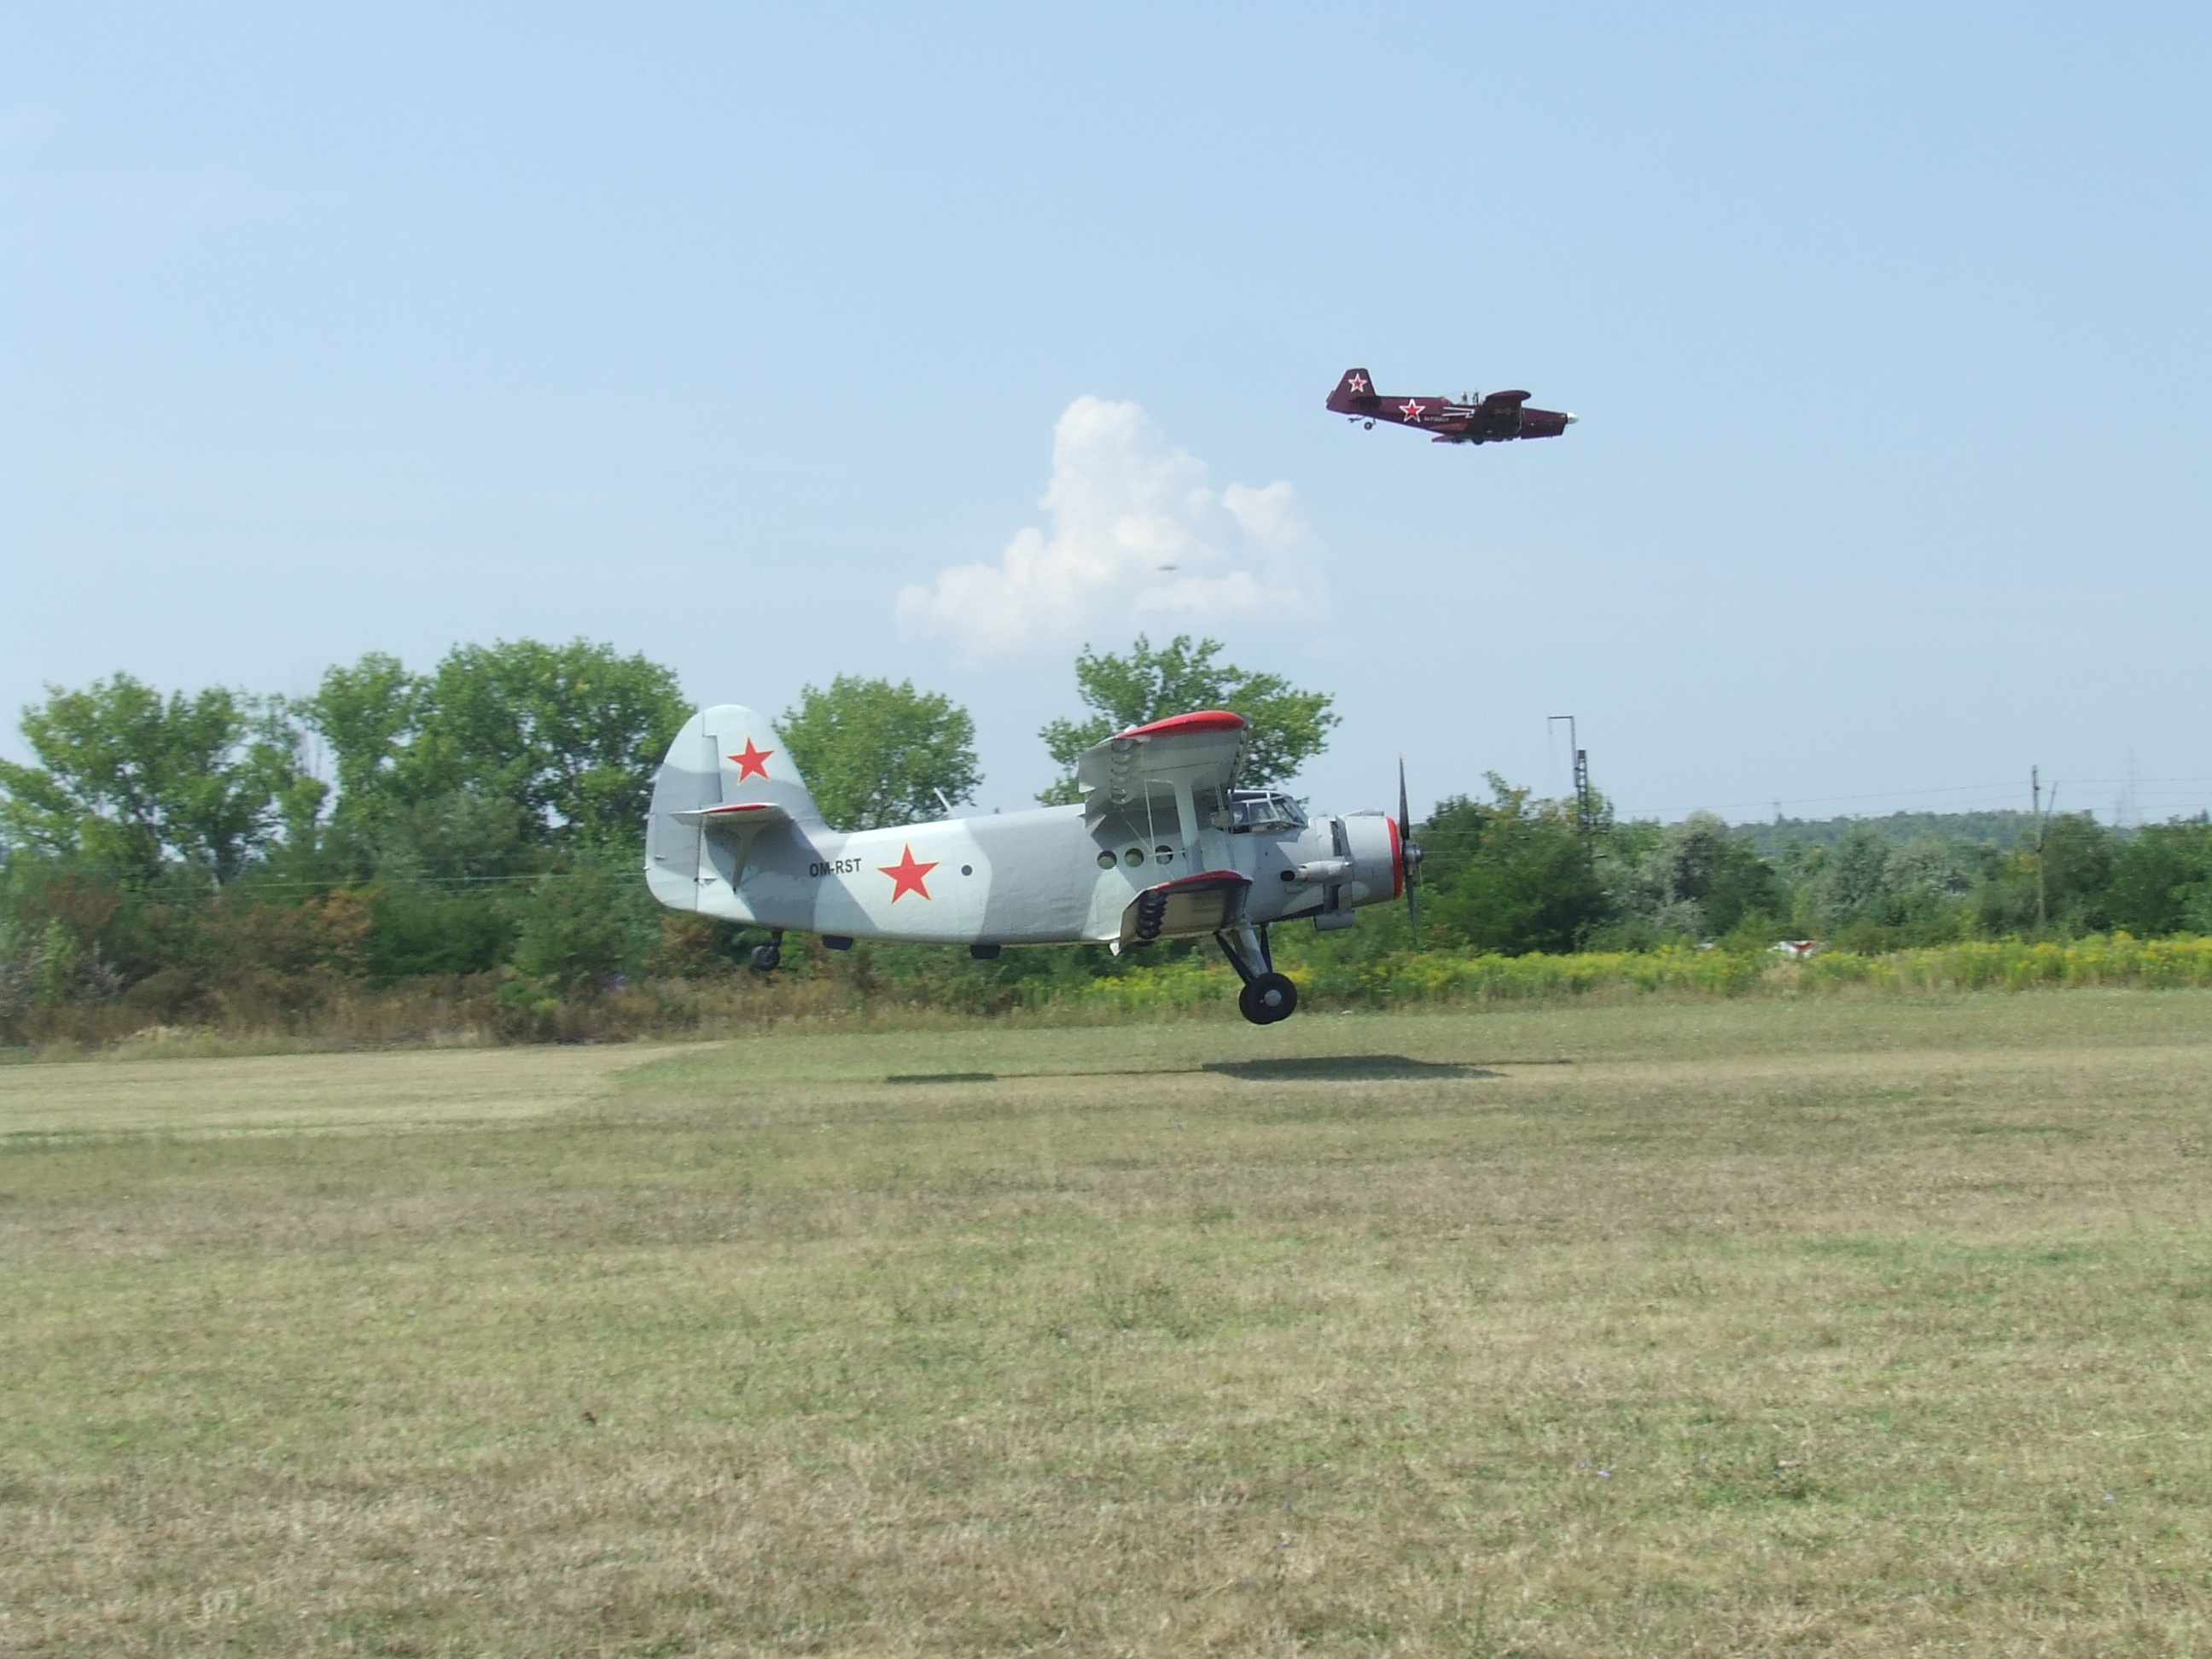
wing, airport, airplane, aircraft, vehicle, aviation, flight, plain, takeoff, take off, air show, air force, aerobatics, military aircraft, an 2, miskolc hungary, an overflight, atmosphere of earth, ultralight aviation